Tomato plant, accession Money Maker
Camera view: vertical (180 deg); turntable rotation: 240 degrees
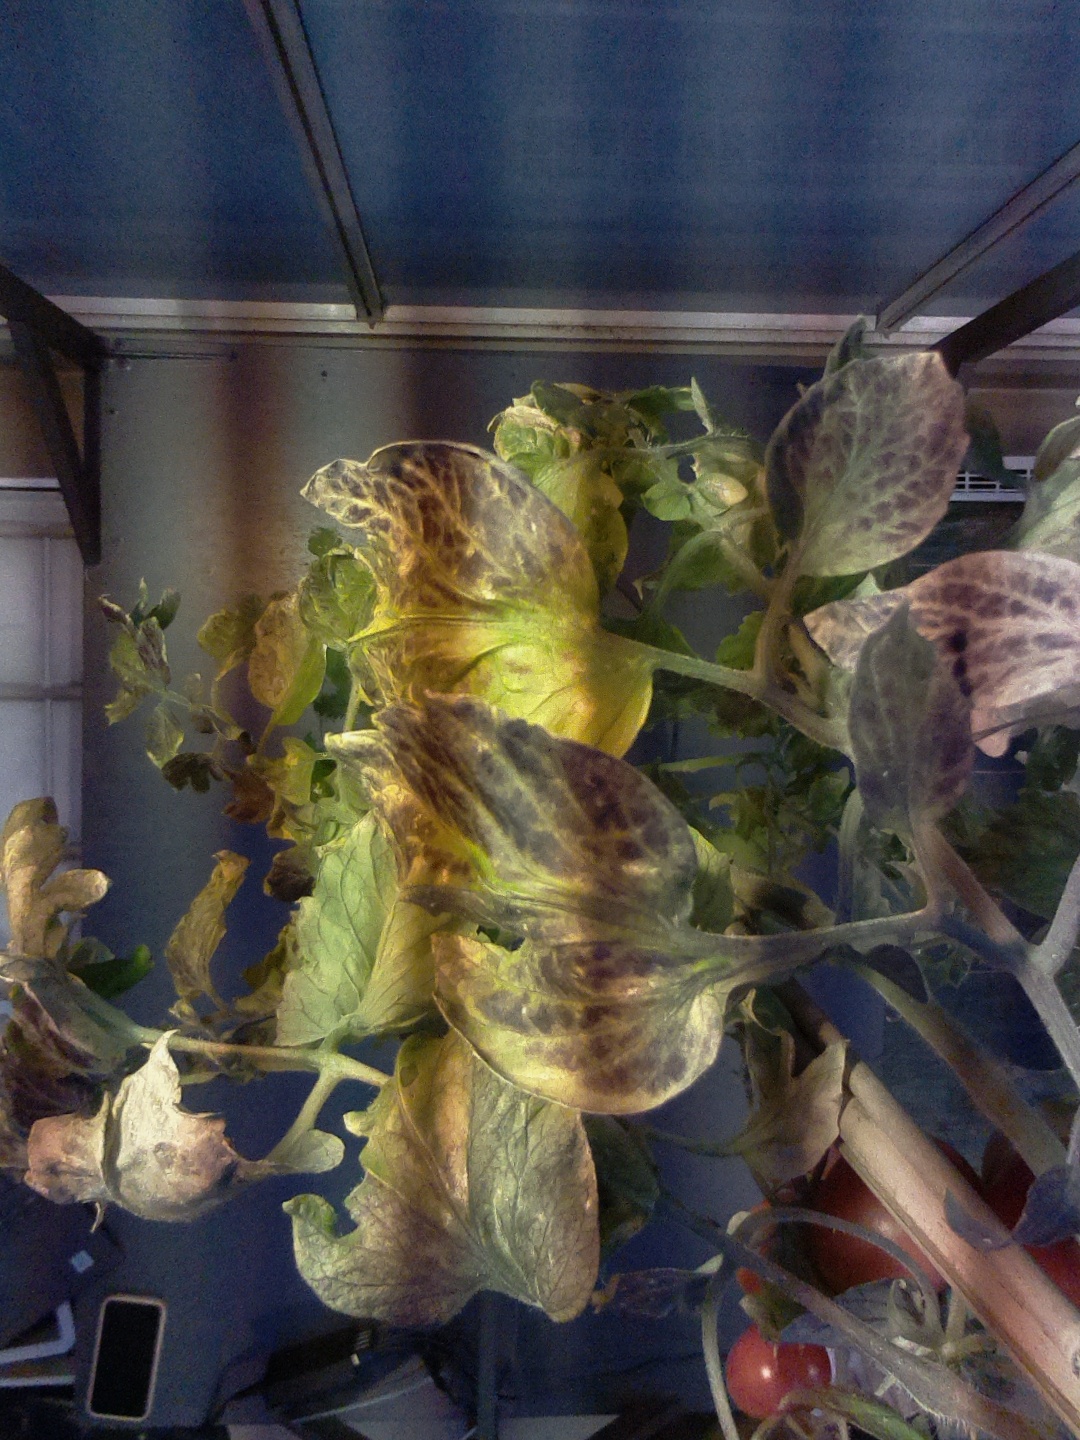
BBCH growth stage 87: 70%-80% of fruits show typical fully ripe color